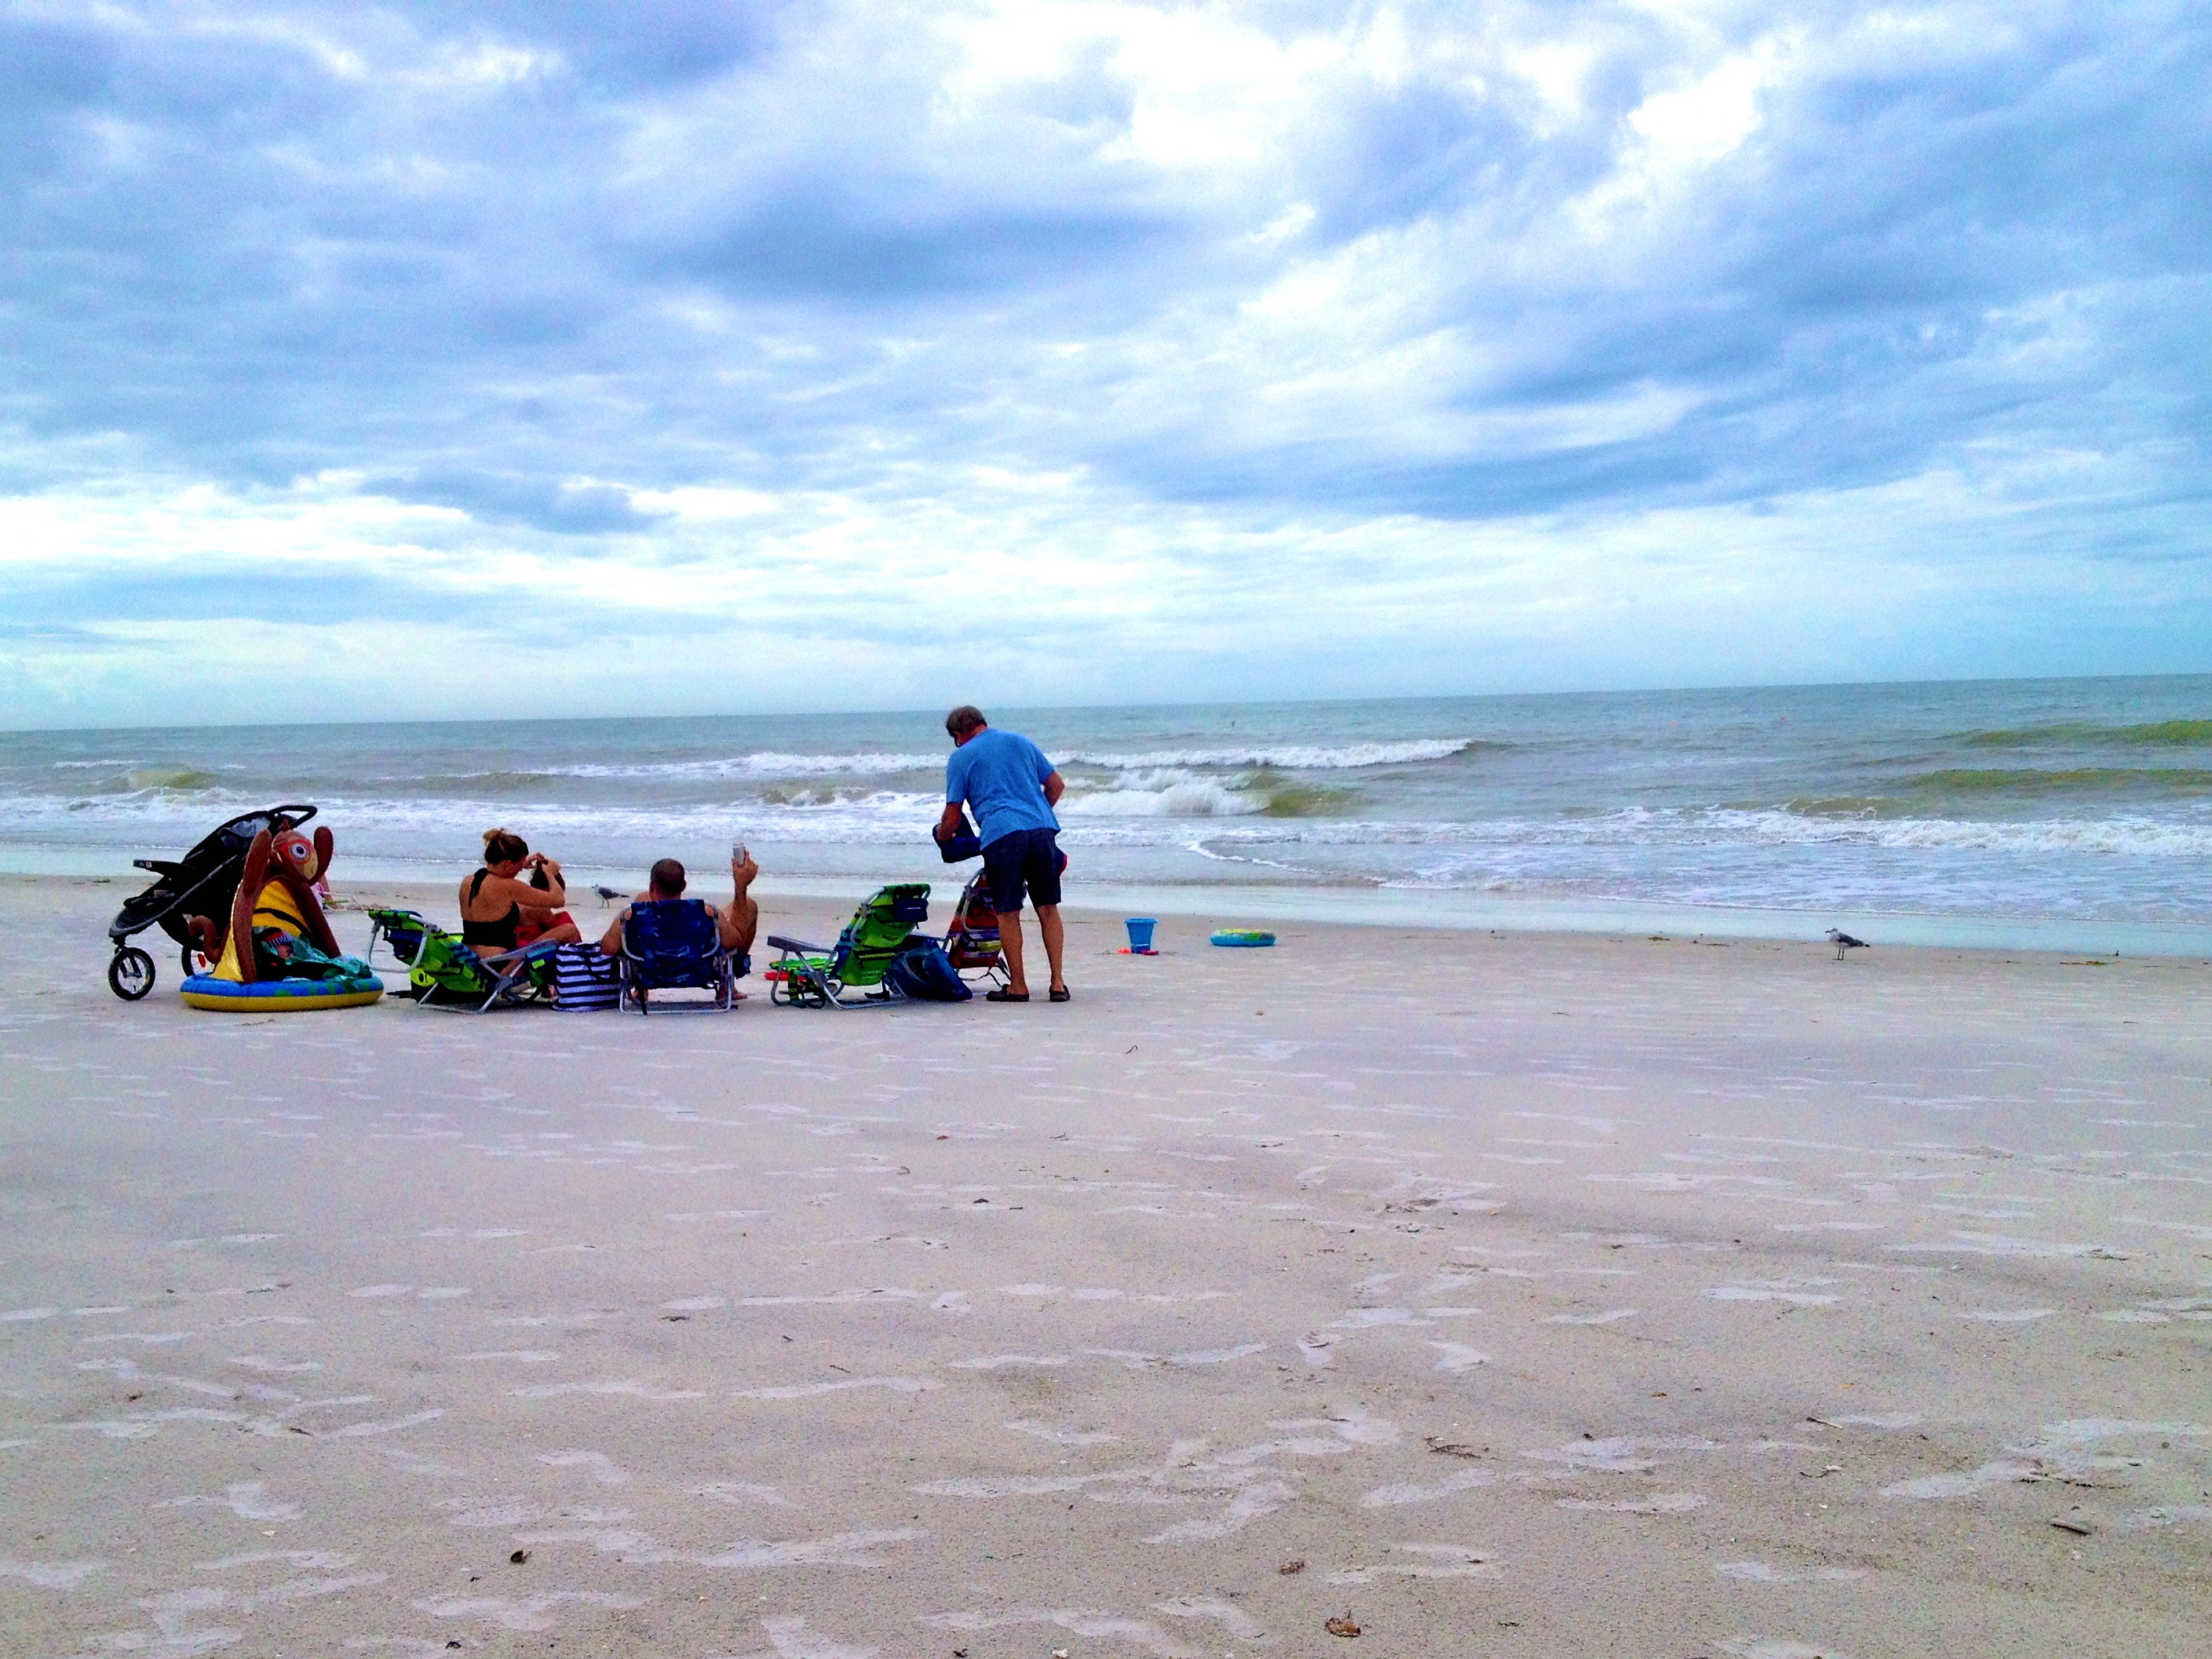
beach, sea, coast, sand, ocean, shore, vacation, vehicle, body of water, boating, florida, family vacation, florida beach